Applications of the Stirling engine

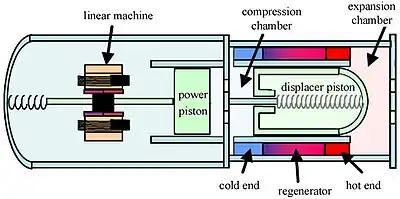
Structural schematic diagram of a Free Piston Stirling Engine system

NASA's Stirling MOD 1 powered engineering vehicles were built in partnership with the United States Department of Energy (DOE) and NASA, under contract by AMC's AM General to develop and demonstrate practical alternatives for standard engines. The United Stirling AB's P-40 powered AMC Spirit was tested extensively for over and achieved average fuel efficiency up to . A 1980 4-door liftback VAM Lerma was also converted to United Stirling P-40 power to demonstrate the Stirling engine to the public and to promote the U.S. government's alternative engine program.